Stone Bridge, Dalrymple Gap Track

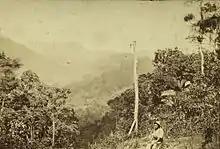
Dalrymple Gap near Cardwell, 1874

By 20 January 1865, the government road party had completed a road of easy gradient from the bottom to the top of the pass on the coast side. It is probable that the bridge was constructed during this period, because Dalrymple reported in a letter of 22 February 1865 that work on the road would be completed by the end of March, including the felling of timber, removal of obstructions, and crossings of creeks made, including the construction of " substantial culverts" where necessary.